A Man of Reason

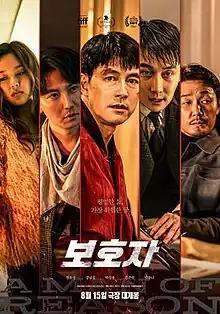
Theatrical release poster

A Man of Reason is a 2022 South Korean action thriller film directed by Jung Woo-sung, in his feature directorial debut. It stars Jung, Kim Nam-gil, Park Sung-woong, Kim Jun-han and Park Yoo-na. The film had its world premiere at the 2022 Toronto International Film Festival on September 13, 2022, and was released theatrically in South Korea on August 15, 2023.